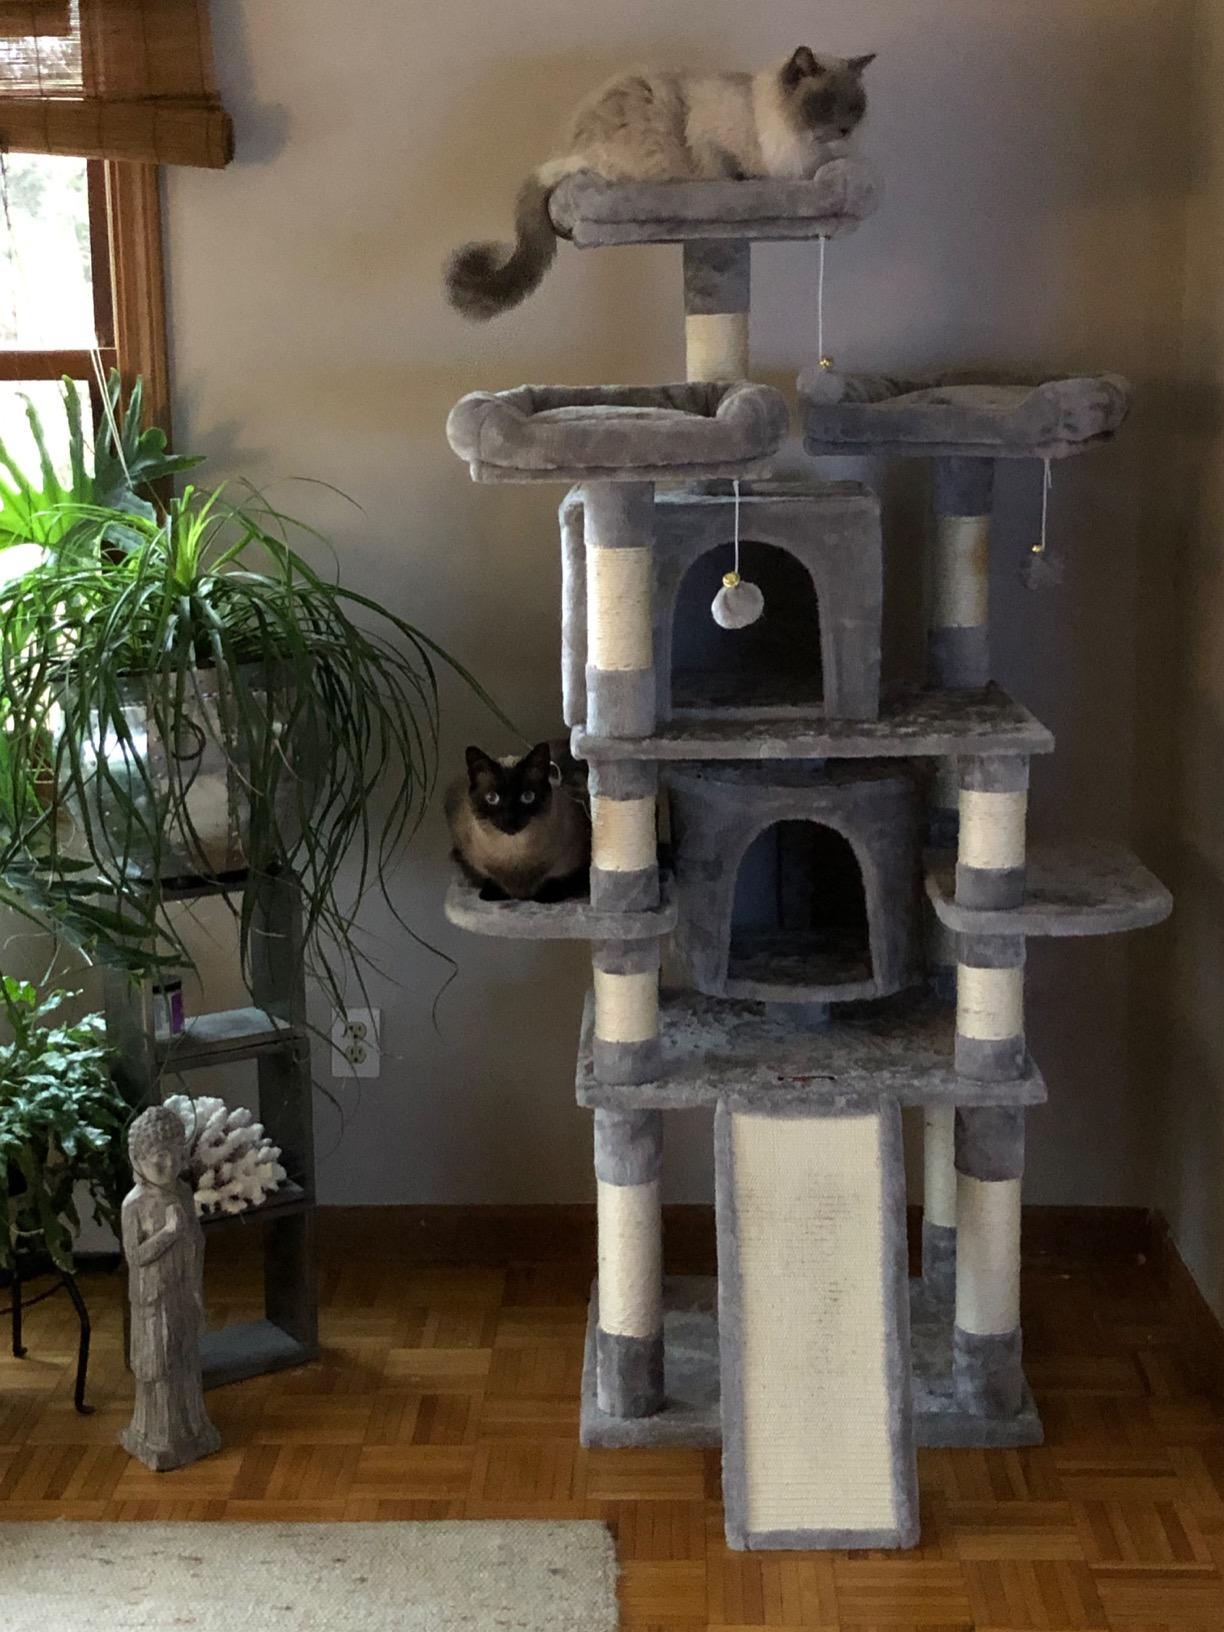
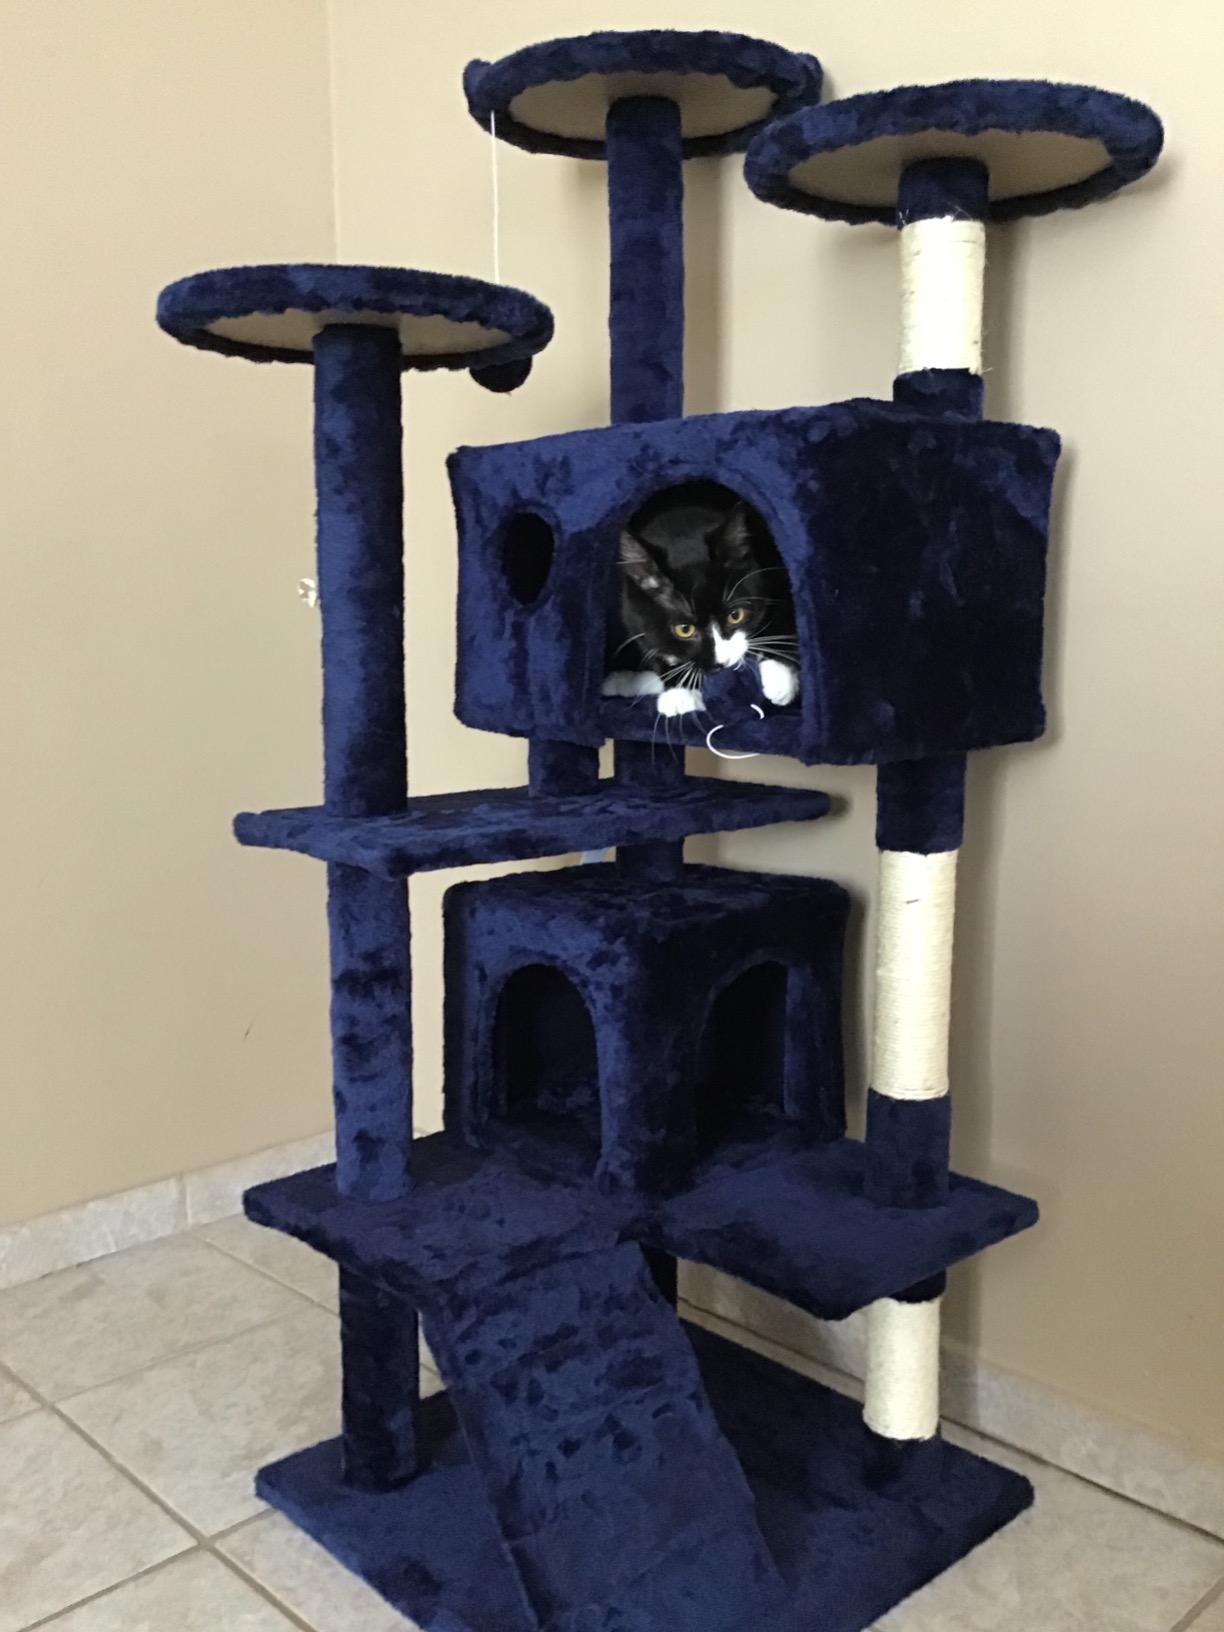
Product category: items_cat tree
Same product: no